Binion Hoard

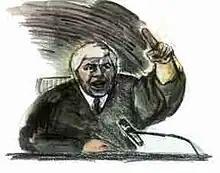
Artist rendering of Clark County District Judge Joseph Bonaventure during the retrial of Tabish and Murphy

In 2002, the Murphy and Tabish lawyers petitioned the Nevada Supreme Court for a retrial. The court considered the petition for more than six months. To work on the appeal, Murphy hired legal professor Alan Dershowitz and Tabish hired attorney Tony Serra. In 2003, the Nevada Supreme Court overturned the murder convictions of Murphy and Tabish and granted them a new trial. The retrial lasted six weeks. Cellphone records were presented by the prosecution in the retrial. The records revealed that Tabish spoke with Murphy three times while he was in the desert retrieving the silver. In the first trial, the evidence presented by the prosecution's medical expert Michael Baden helped convict Murphy and Tabish. Baden, a pathologist, testified in court that Binion was "burked" (suffocated) from someone covering his mouth and placing their weight on his chest. He also testified that the drugs ingested by Binion were not enough to kill him. A local medical examiner who testified for the prosecution gave a different account, stating that Binion died of a "forced overdose". In the retrial, the defense called a number of expert witnesses which the "Associated Press" referred to as "an army of forensic pathologists, toxicologists and dermatologists to contradict Baden's theory".